High Ercall

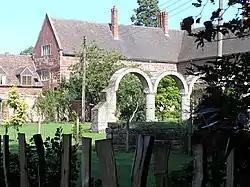
High Ercall Hall (old 16th century building) with arches from demolished 1608 building.

The village is clustered around what remains of High Ercall Hall, originally a fortified 13th-century manor owned by the Arkle family; in the seventeenth century the house was owned by the Newport family, having been rebuilt in 1608 for Sir Francis Newport, the father of Richard Newport, 1st Baron Newport. The Newports were prominent royalists and during the English Civil War Richard garrisoned the Hall for the King. Between 1644 and 1646 the house withstood repeated attacks by local Parliamentarian forces, culminating in a prolonged siege, using artillery, from July 1645. The Royalist commander at High Ercall, Sir Vincent Corbet, eventually surrendered on 28 March 1646. The history and archaeology of this event was covered by the "Time Team" episode "Siege House in Shropshire" (series 9, episode 8).